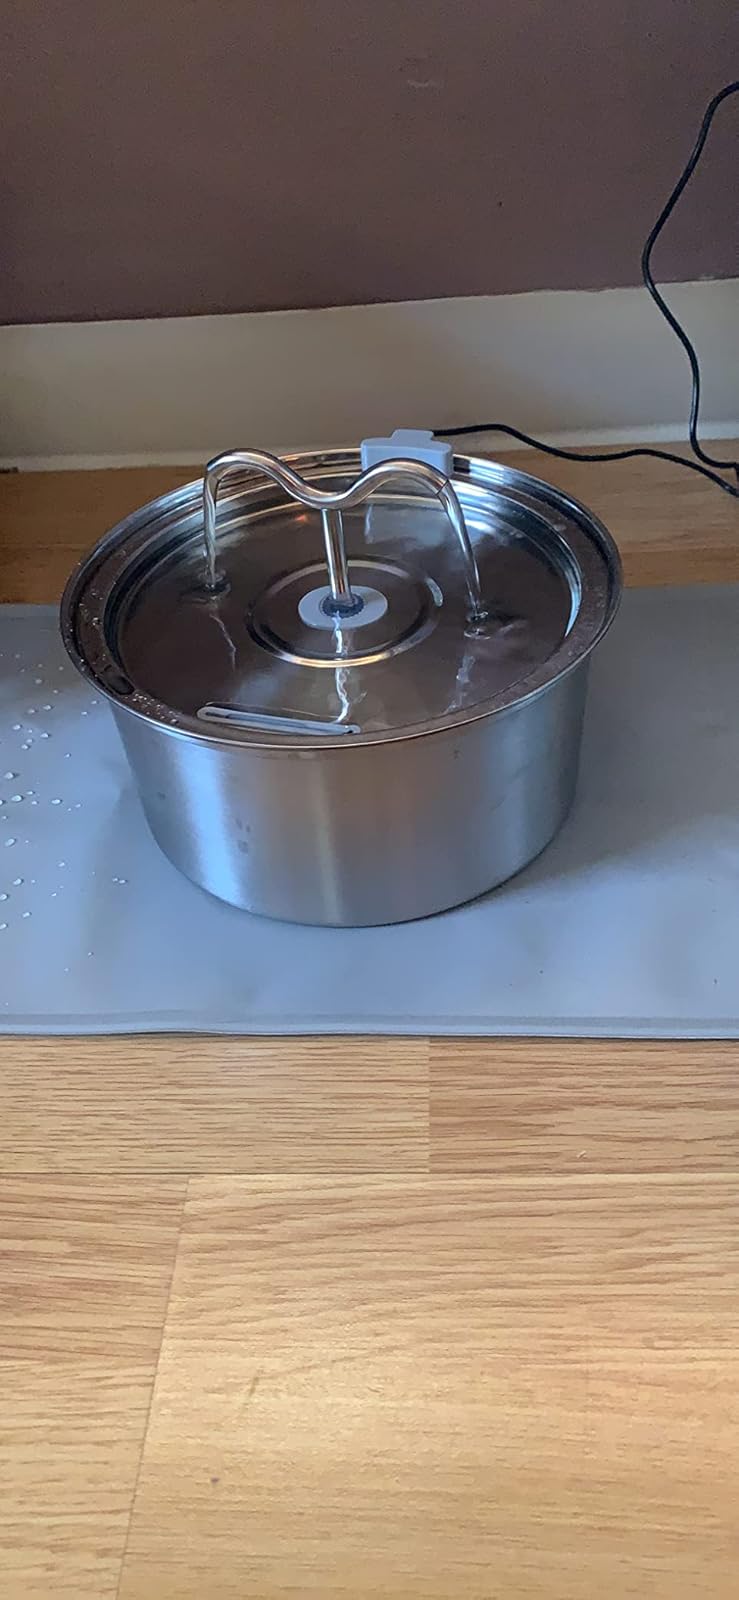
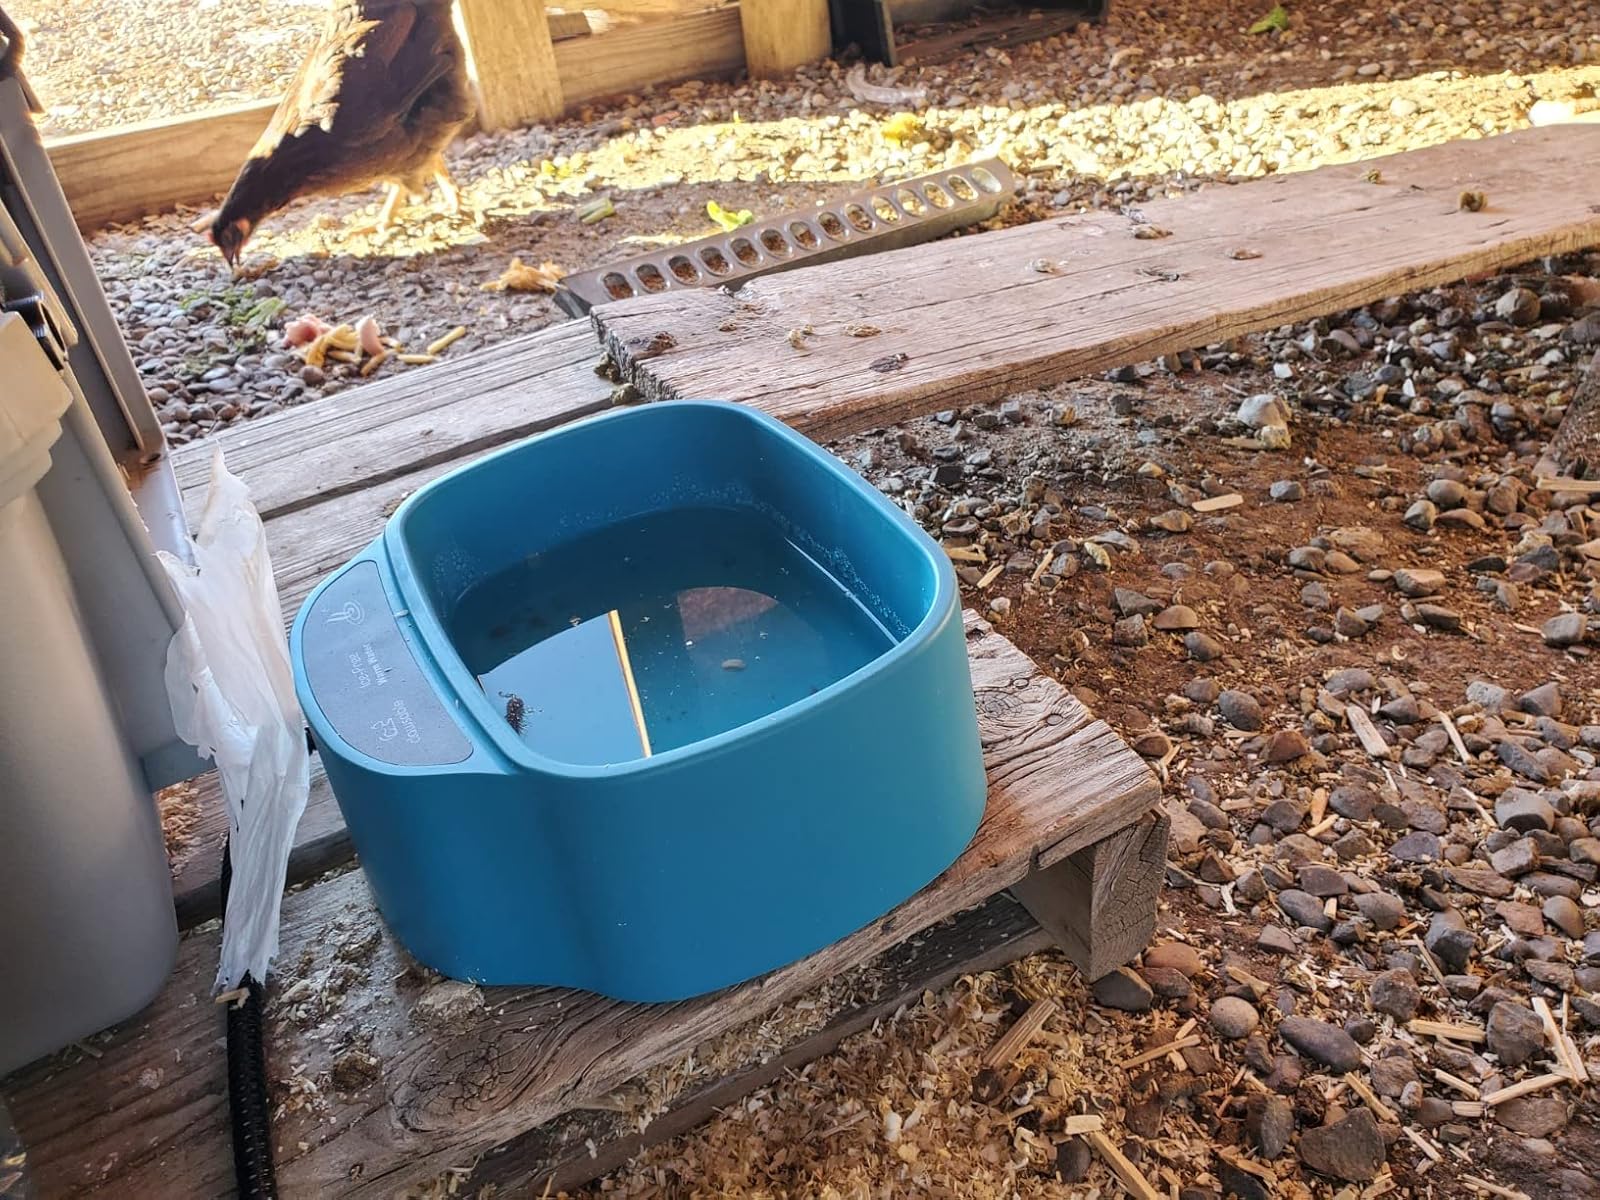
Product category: items_bowl
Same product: no